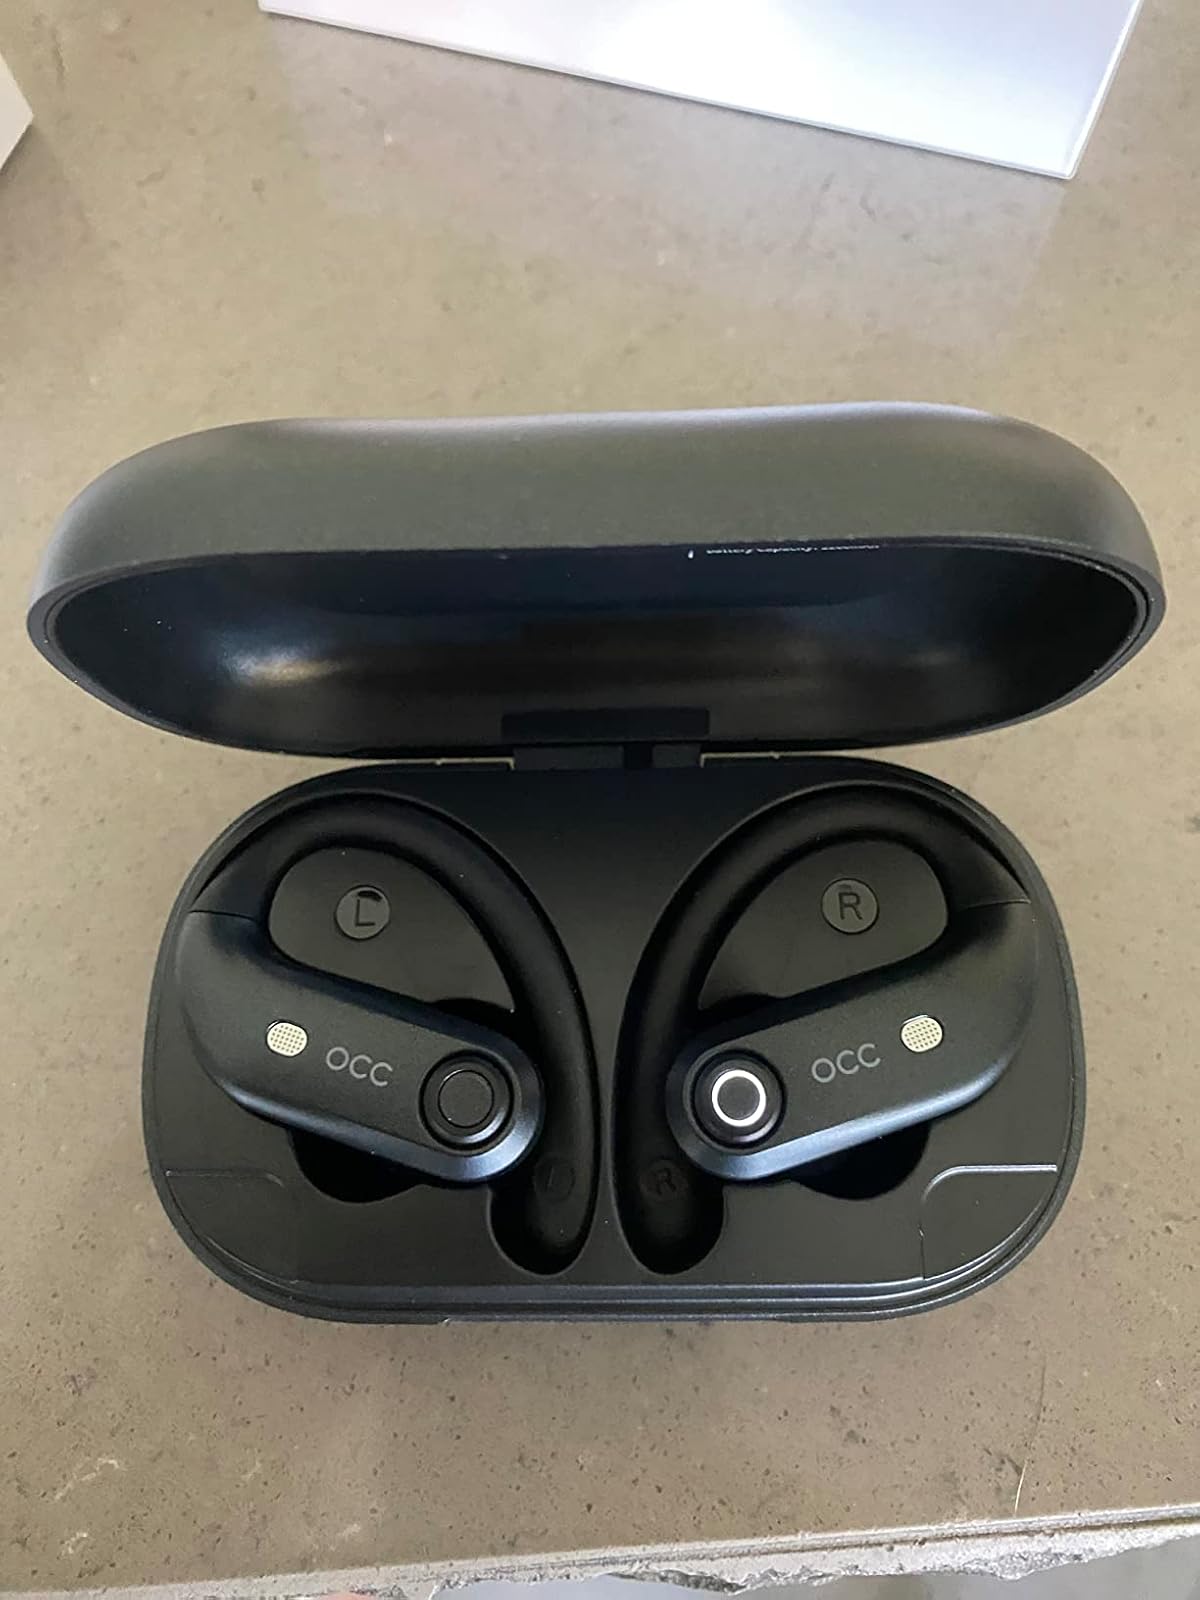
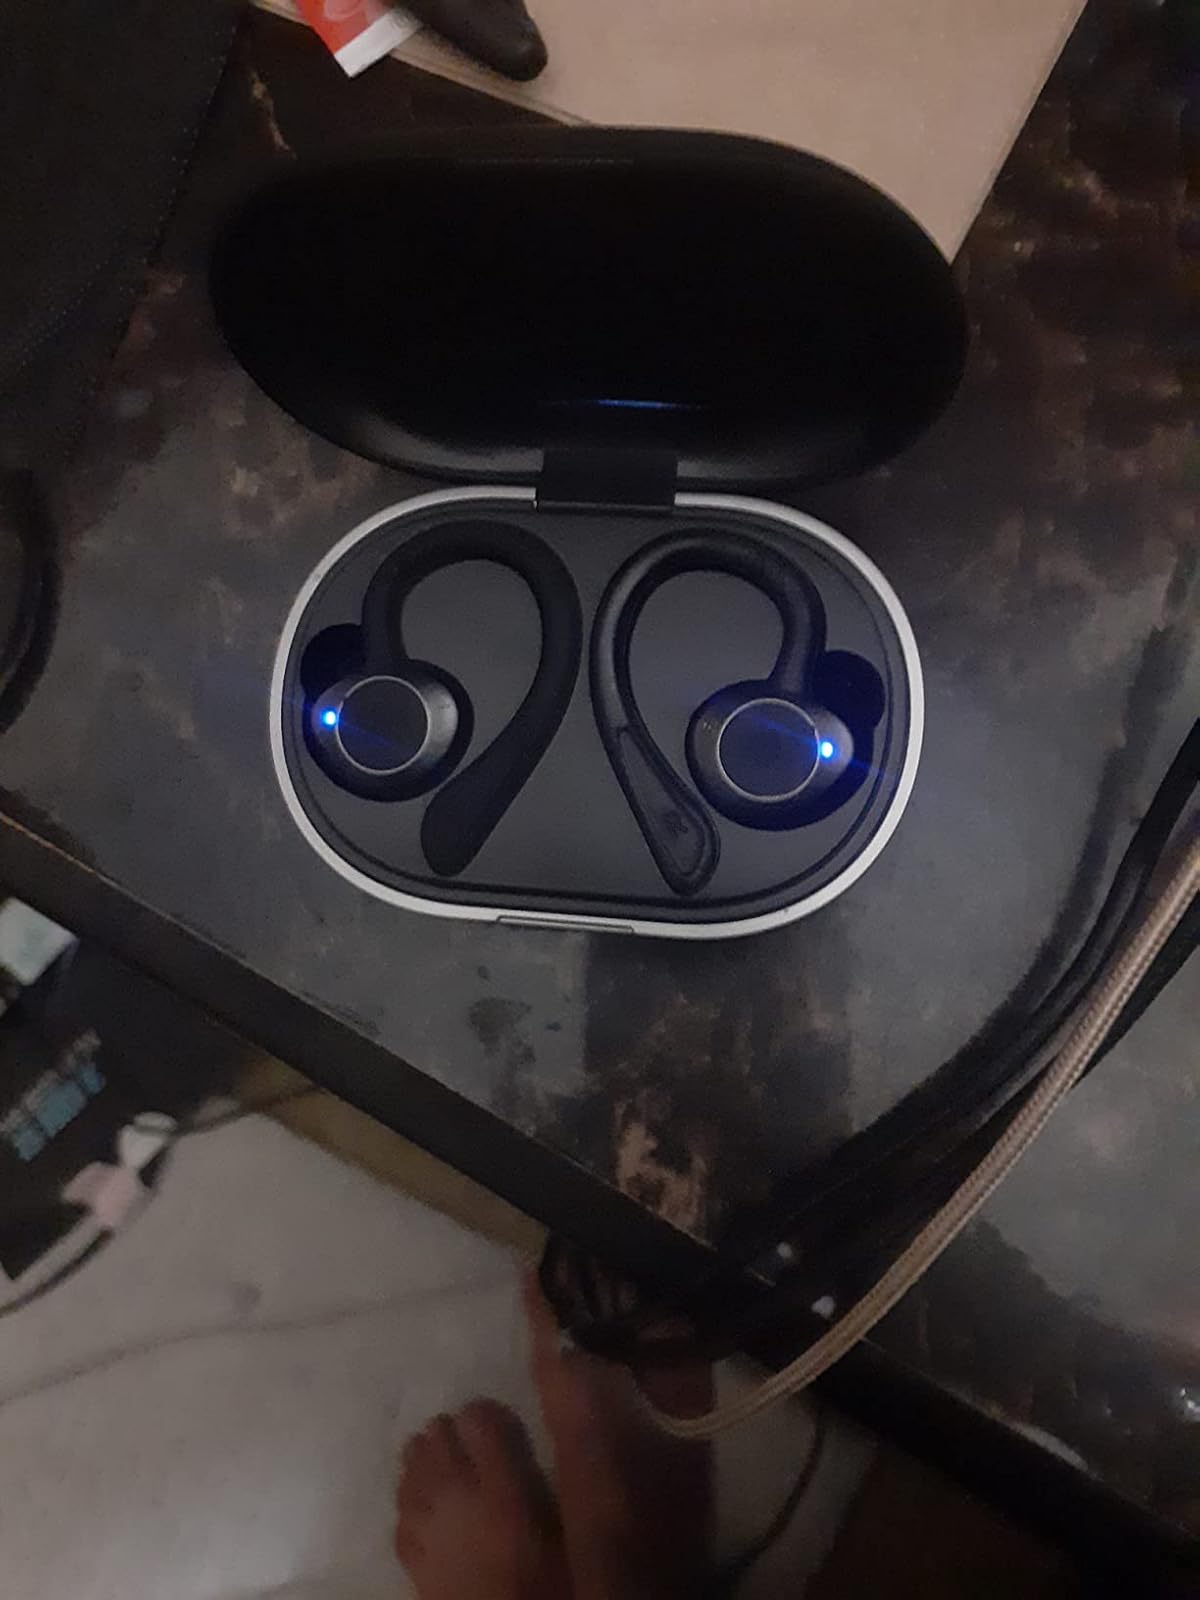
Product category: earbuds
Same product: no